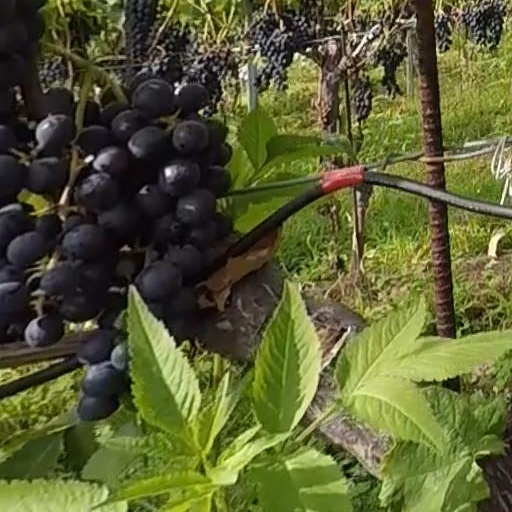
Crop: grape